Sin Wagon

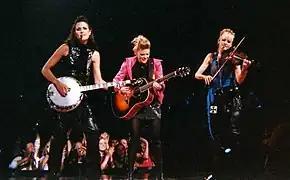
The Dixie Chicks, who recorded the song

"Sin Wagon" is a song written by Natalie Maines, Emily Erwin, and Stephony Smith and recorded by The Chicks for their 1999 album "Fly". Though never released as a single, it charted as an album cut. It has been featured in five tours: Fly, Top of the World, Accidents & Accusations, Eagles with Dixie Chicks and the DCX MMXVI World Tour.